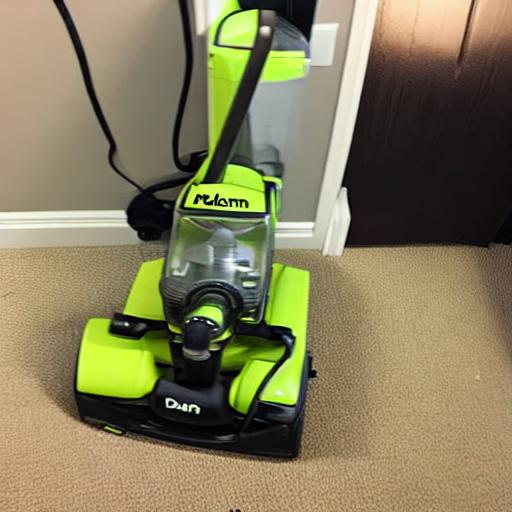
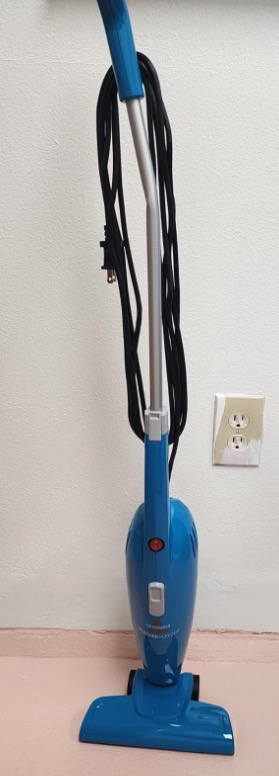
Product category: items_vacuum
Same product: no